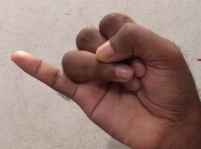
ASL sign: J